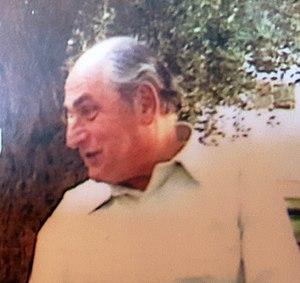
Fayçal Husseini né le 17 juillet 1940 à Bagdad et décédé le 31 mai 2001 d'une crise cardiaque à Koweït était le fils de Abdel Kader al-Husseini, le directeur de la Maison de l'Orient à Jérusalem et membre du Comité exécutif de l'OLP, chargé du dossier de Jérusalem, où il s'est installé en 1964, au sein de l’Autorité palestinienne. Son engagement actif dans l'OLP remonte à 1964, après ses études en sciences. Il plaidait pour que Jérusalem devienne la capitale des deux États, palestinien et israélien. Étant directeur de la Maison d'Orient, Fayçal accueillait les personnalités étrangères en visite à Jérusalem-Est